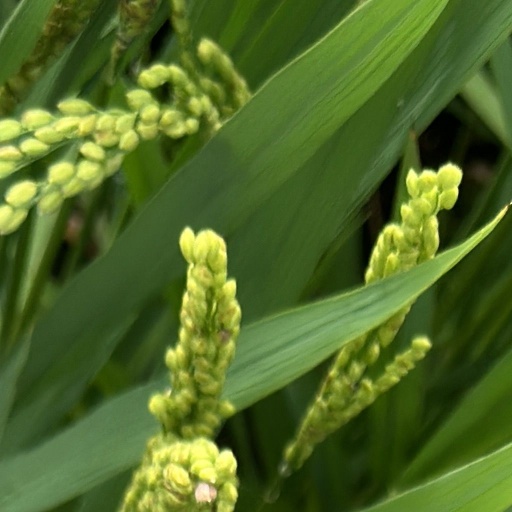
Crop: rice